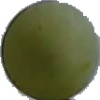
Label: Grape White 4